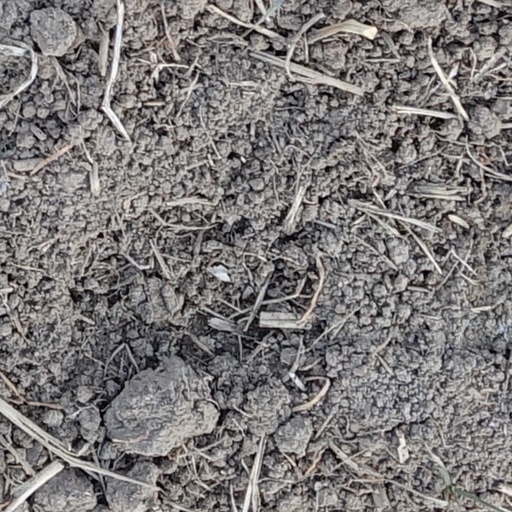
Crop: wheat